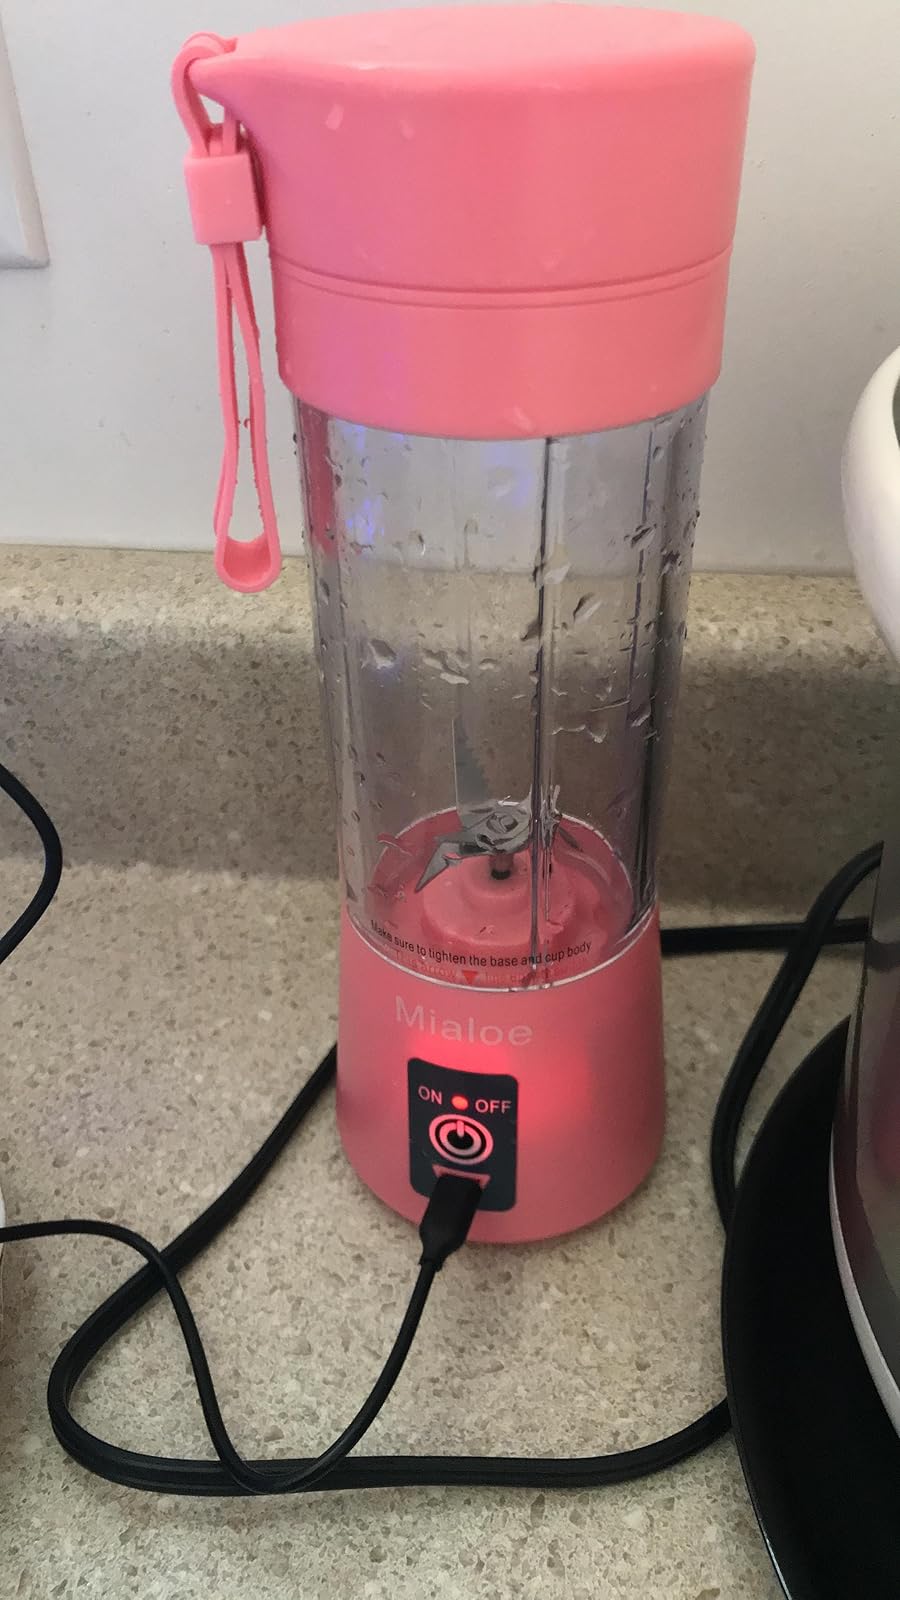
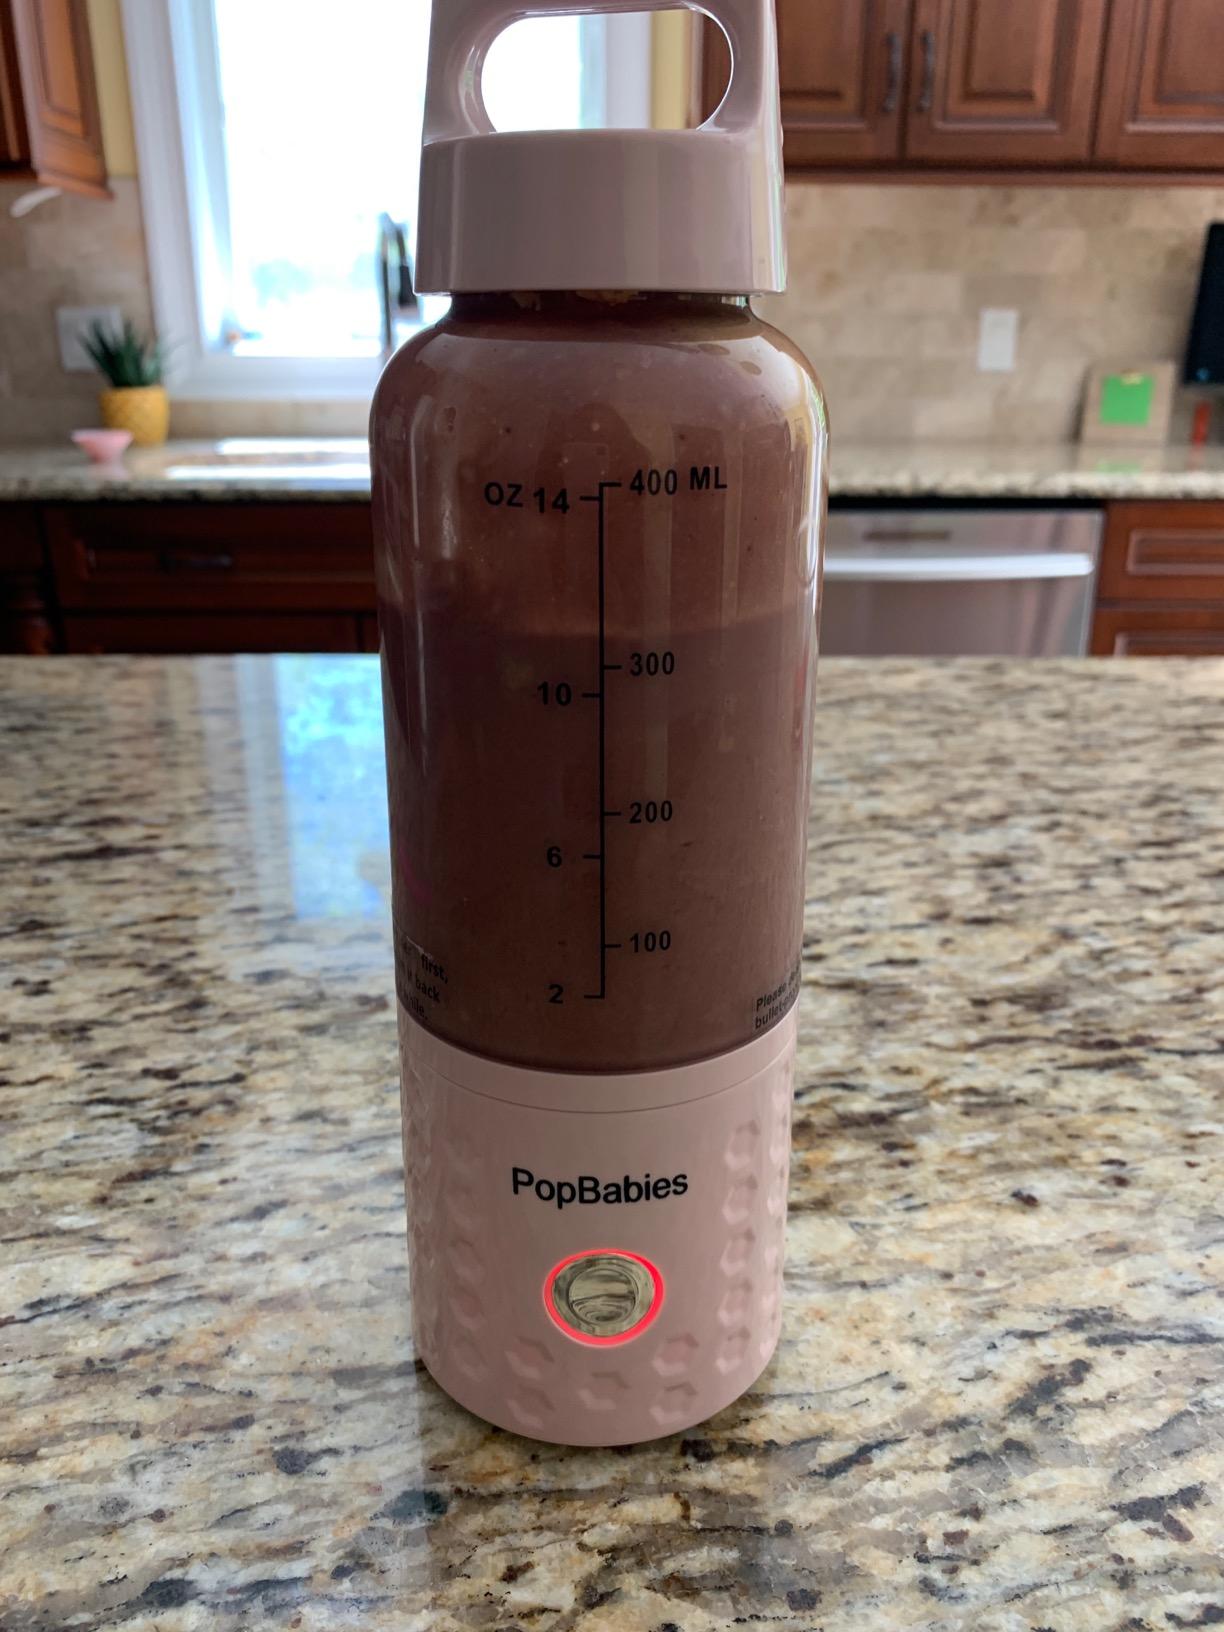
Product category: items_blender
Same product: no